Edward Boscawen

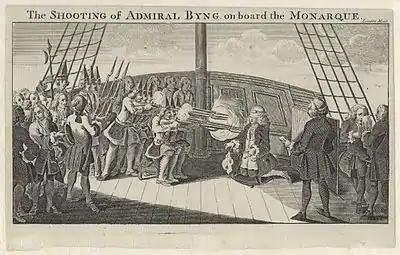

On 4 February 1755 Boscawen was promoted vice admiral and given command of a squadron on the North American Station. A squadron of partially disarmed French ships of the line were dispatched to Canada loaded with reinforcements and Boscawen was ordered to intercept them. The French ambassador to London, the Duc de Mirepoix had informed the government of George II that any act of hostility taken by British ships would be considered an act of war. Thick fog both obstructed Boscawen's reconnaissance and scattered the French ships, but on 8 June Boscawen's squadron sighted the "Alcide", "Lys" and "Dauphin Royal" off Cape Ray off Newfoundland. In the ensuing engagement the British captured the "Alcide" and "Lys" but the "Dauphin Royal" escaped into the fog. Amongst the 1,500 men made prisoner was the captain of the "Alcide". For M. de Hocquart it was the third time that Boscawen had fought him and taken his ship. Pay amounting to £80,000 was captured aboard the "Lys". Boscawen, as vice-admiral commanding the squadron, would have been entitled to a sizeable share in the prize money. The British squadron headed for Halifax to regroup but a fever spread through the ships and the Vice-admiral was forced to return to England.